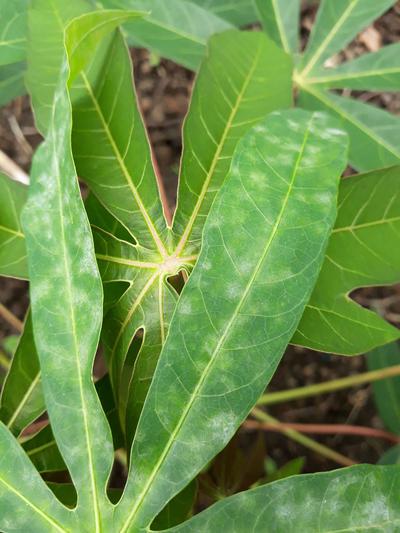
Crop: cherry
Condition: powdery_mildew